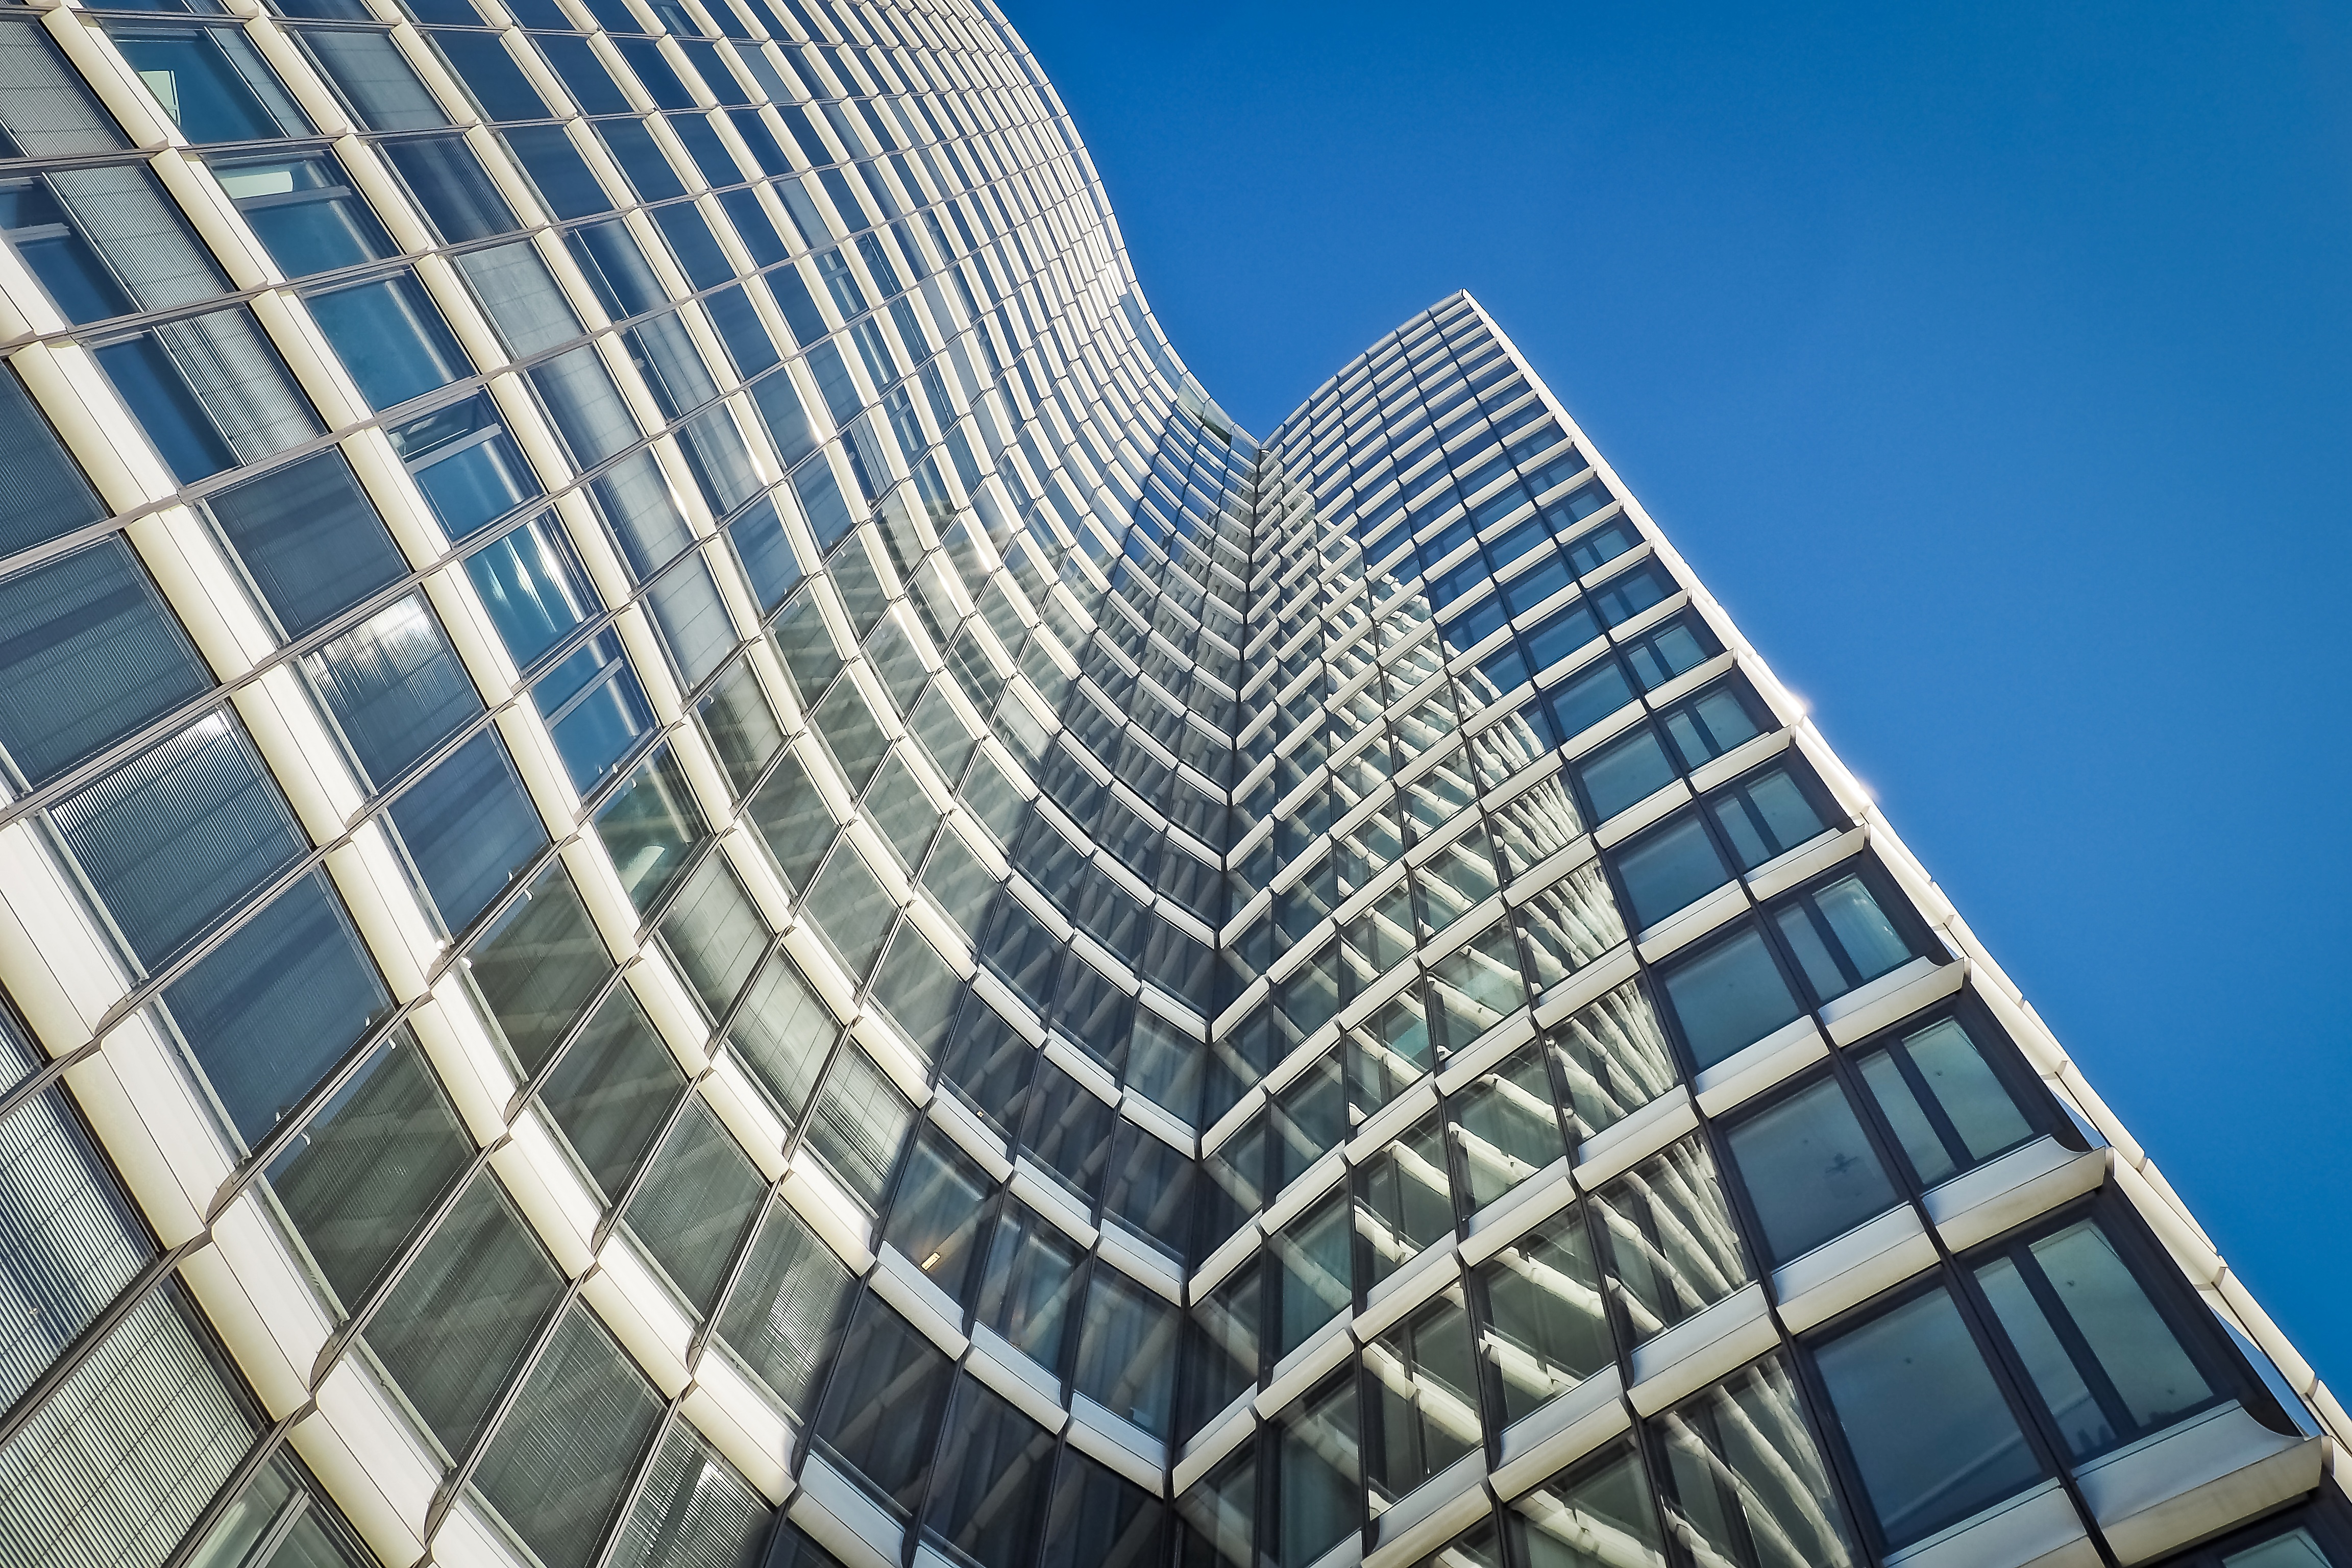
architecture, skyscraper, glass facades, modern, facade, sky, building, dusseldorf, city, modern architecture, glass, modern building, glass front, town center, modern high rise building, window, modern home, house facade, office building, urban, high, office, blue, downtown, skyline, glass window, illuminated, light, clouds, low angle shot